Great Haseley

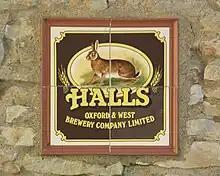
The Plough Inn: tiled plaque of the now-defunct Halls Brewery

Great Haseley has one public house, the Plough. A pub is said to have been recorded on this site since the 16th century. The present coursed rubblestone building was completed in two phases in the 18th century, and has a thatched roof. There is an Aunt Sally pitch in its garden.